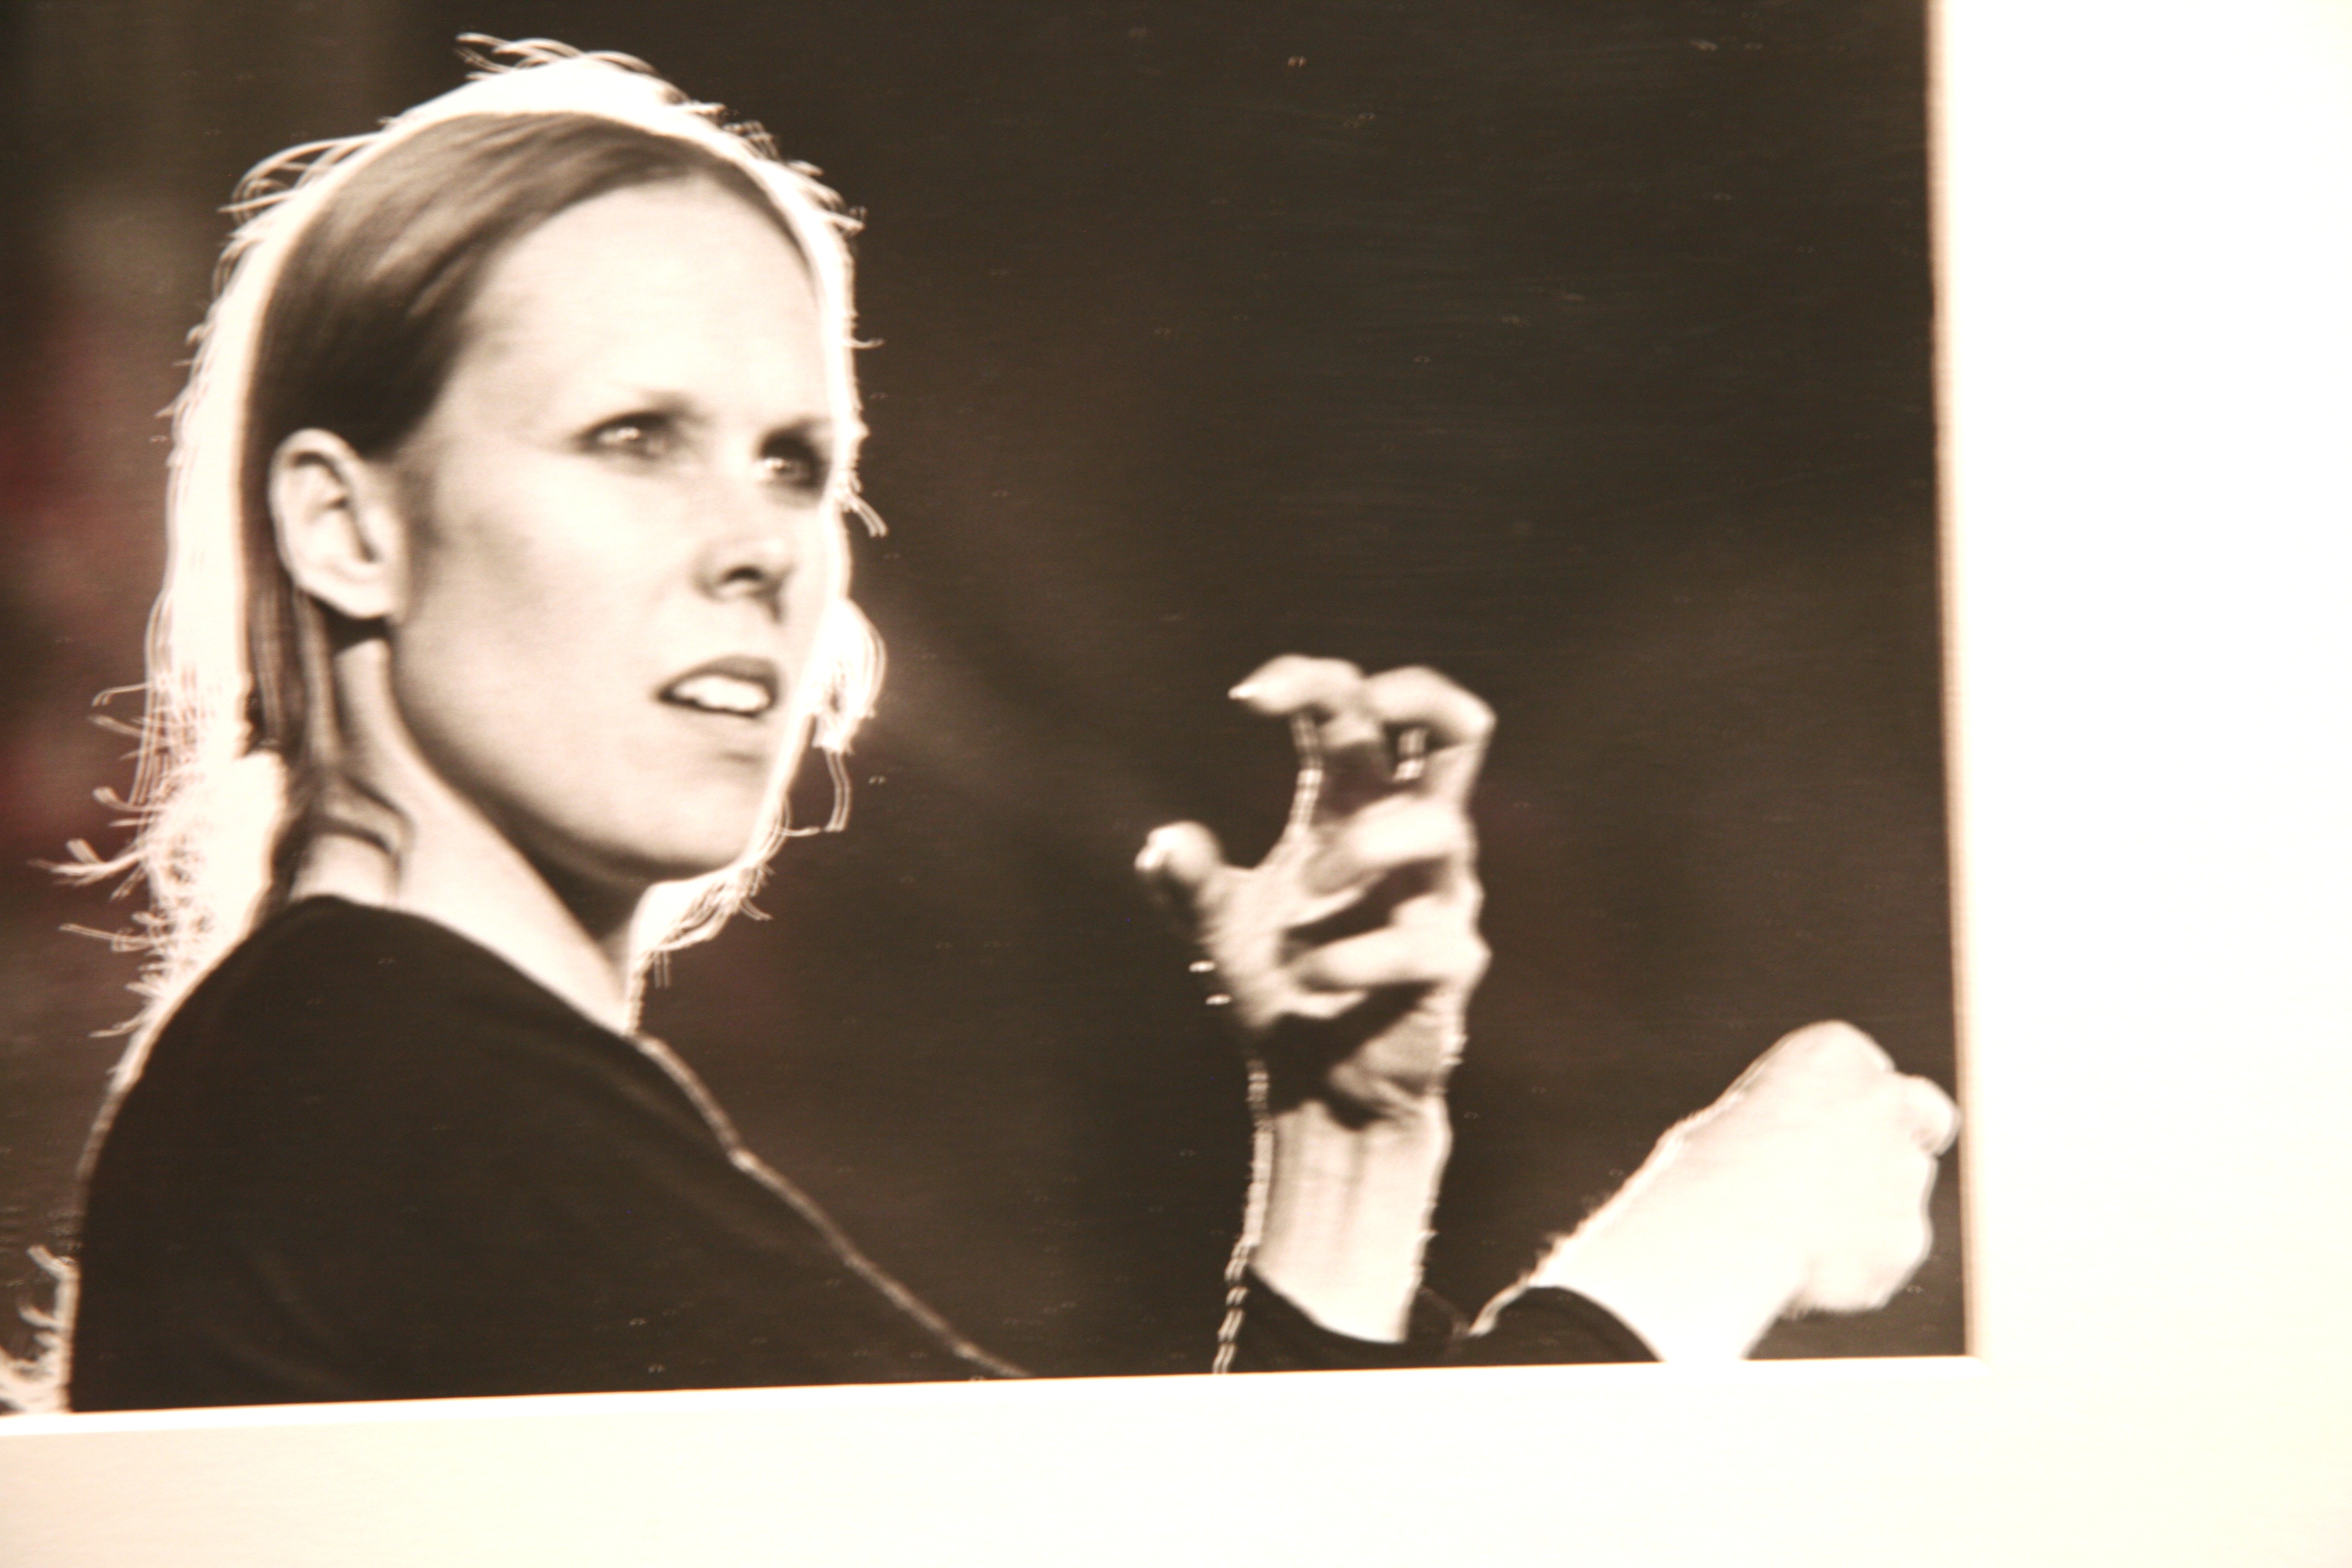
paris, opera, exposition, photograph, bnf, image, exhibition, palaisgarnier, operadeparis, liebermann, rolfliebermann, album cover